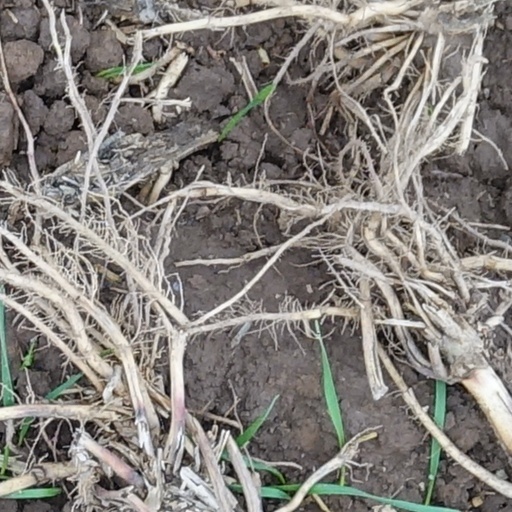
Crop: wheat